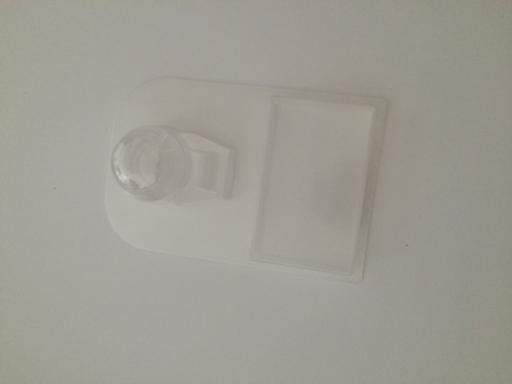
Waste category: plastic